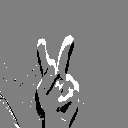
ASL letter: k